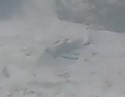
Rhinecanthus aculeatus (Lagoon Triggerfish)